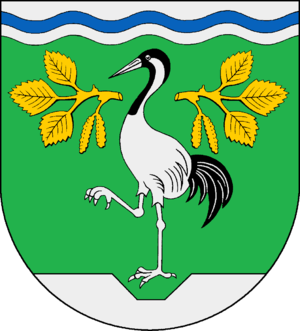
Kronsmoor
Coat of arms of Kronsmoor
Kronsmoor er en by og kommune i det nordlige Tyskland, beliggende i Amt Breitenburg under Kreis Steinburg. Kreis Steinburg ligger i den sydvestlige del af delstaten Slesvig-Holsten.